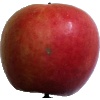
Label: Apple Crimson Snow 1